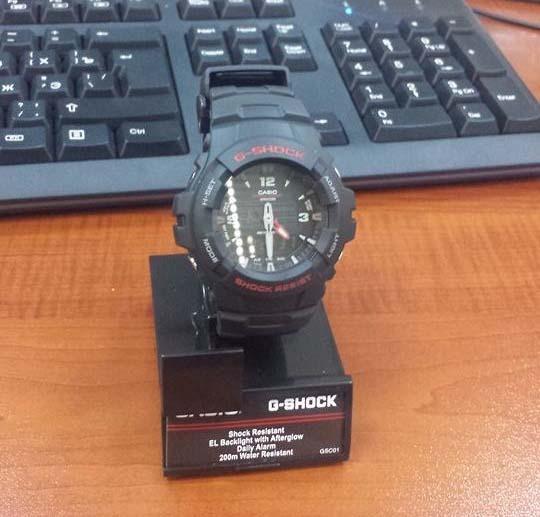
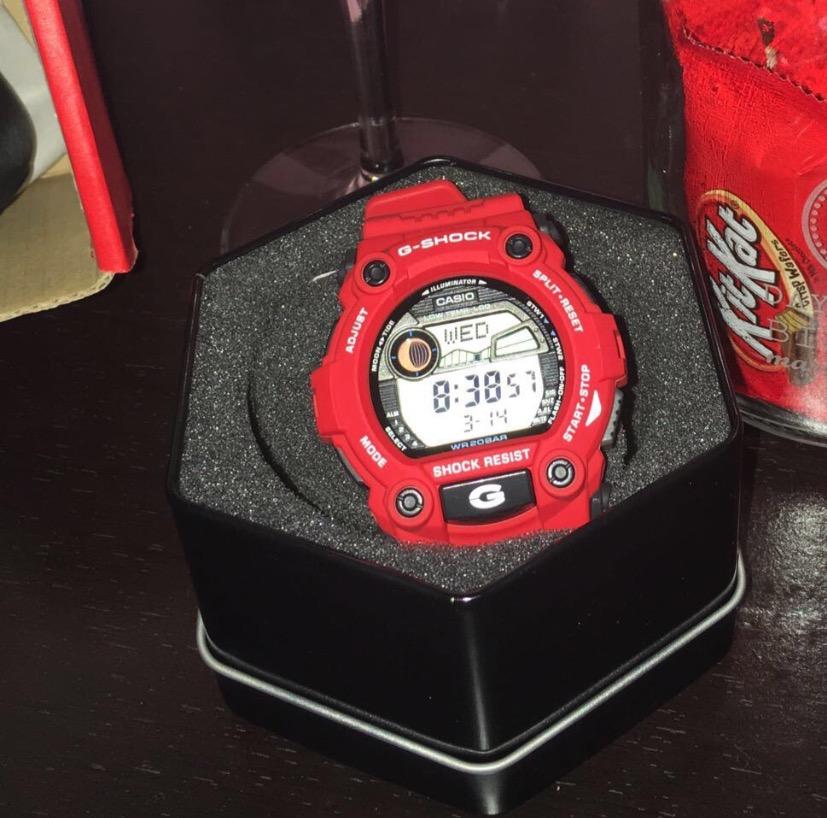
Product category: accessories_watch
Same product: no